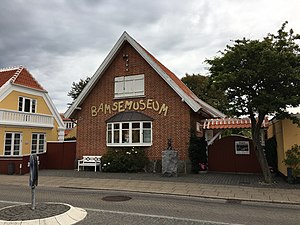
Skagen Bamsemuseum
Skagen Bamsemuseum i 2018.
Skagen Bamsemuseum
Skagen Bamsemuseum blev indviet i august 1998 og er Skandinaviens første og eneste bamsemuseum. Bamsemuseet består af en lille butik samt to små etager med museum. Museet er bygget op af små montre, hvoraf hver montre fortæller en lille historie eller viser et miljø f.eks. findes en byggeplads med butik, arbejdere og en lille blandemaskine, eller H.C. Andersens eventyr Kejserens nye klæder i bamseform.